Kendra Wilkinson

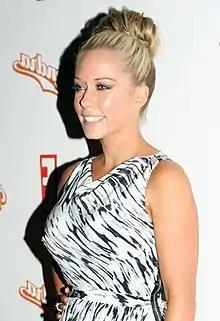
Wilkinson in October 2011

Kendra Leigh Wilkinson (formerly Baskett; born June 12, 1985) is an American television personality and real estate agent. She first gained recognition as one of Hugh Hefner's girlfriends and for her role on the E! reality television series "The Girls Next Door" (2005–2009), on which her life in the Playboy Mansion was documented. Although not a "Playboy" Playmate, she has appeared in three nude pictorials with her "Girls Next Door" co-stars Holly Madison and Bridget Marquardt. She subsequently starred in her own reality shows, "Kendra" (2009–2011) and "Kendra on Top ("2012–2017).